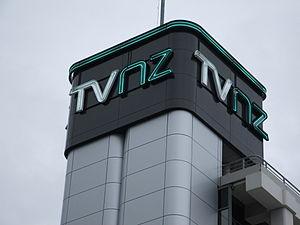
Television New Zealand est l'entreprise publique de télévision de la Nouvelle-Zélande. Fondée en 1980, elle opère trois chaînes de télévision diffusées par voie hertzienne, par câble et par satellite en réception directe.